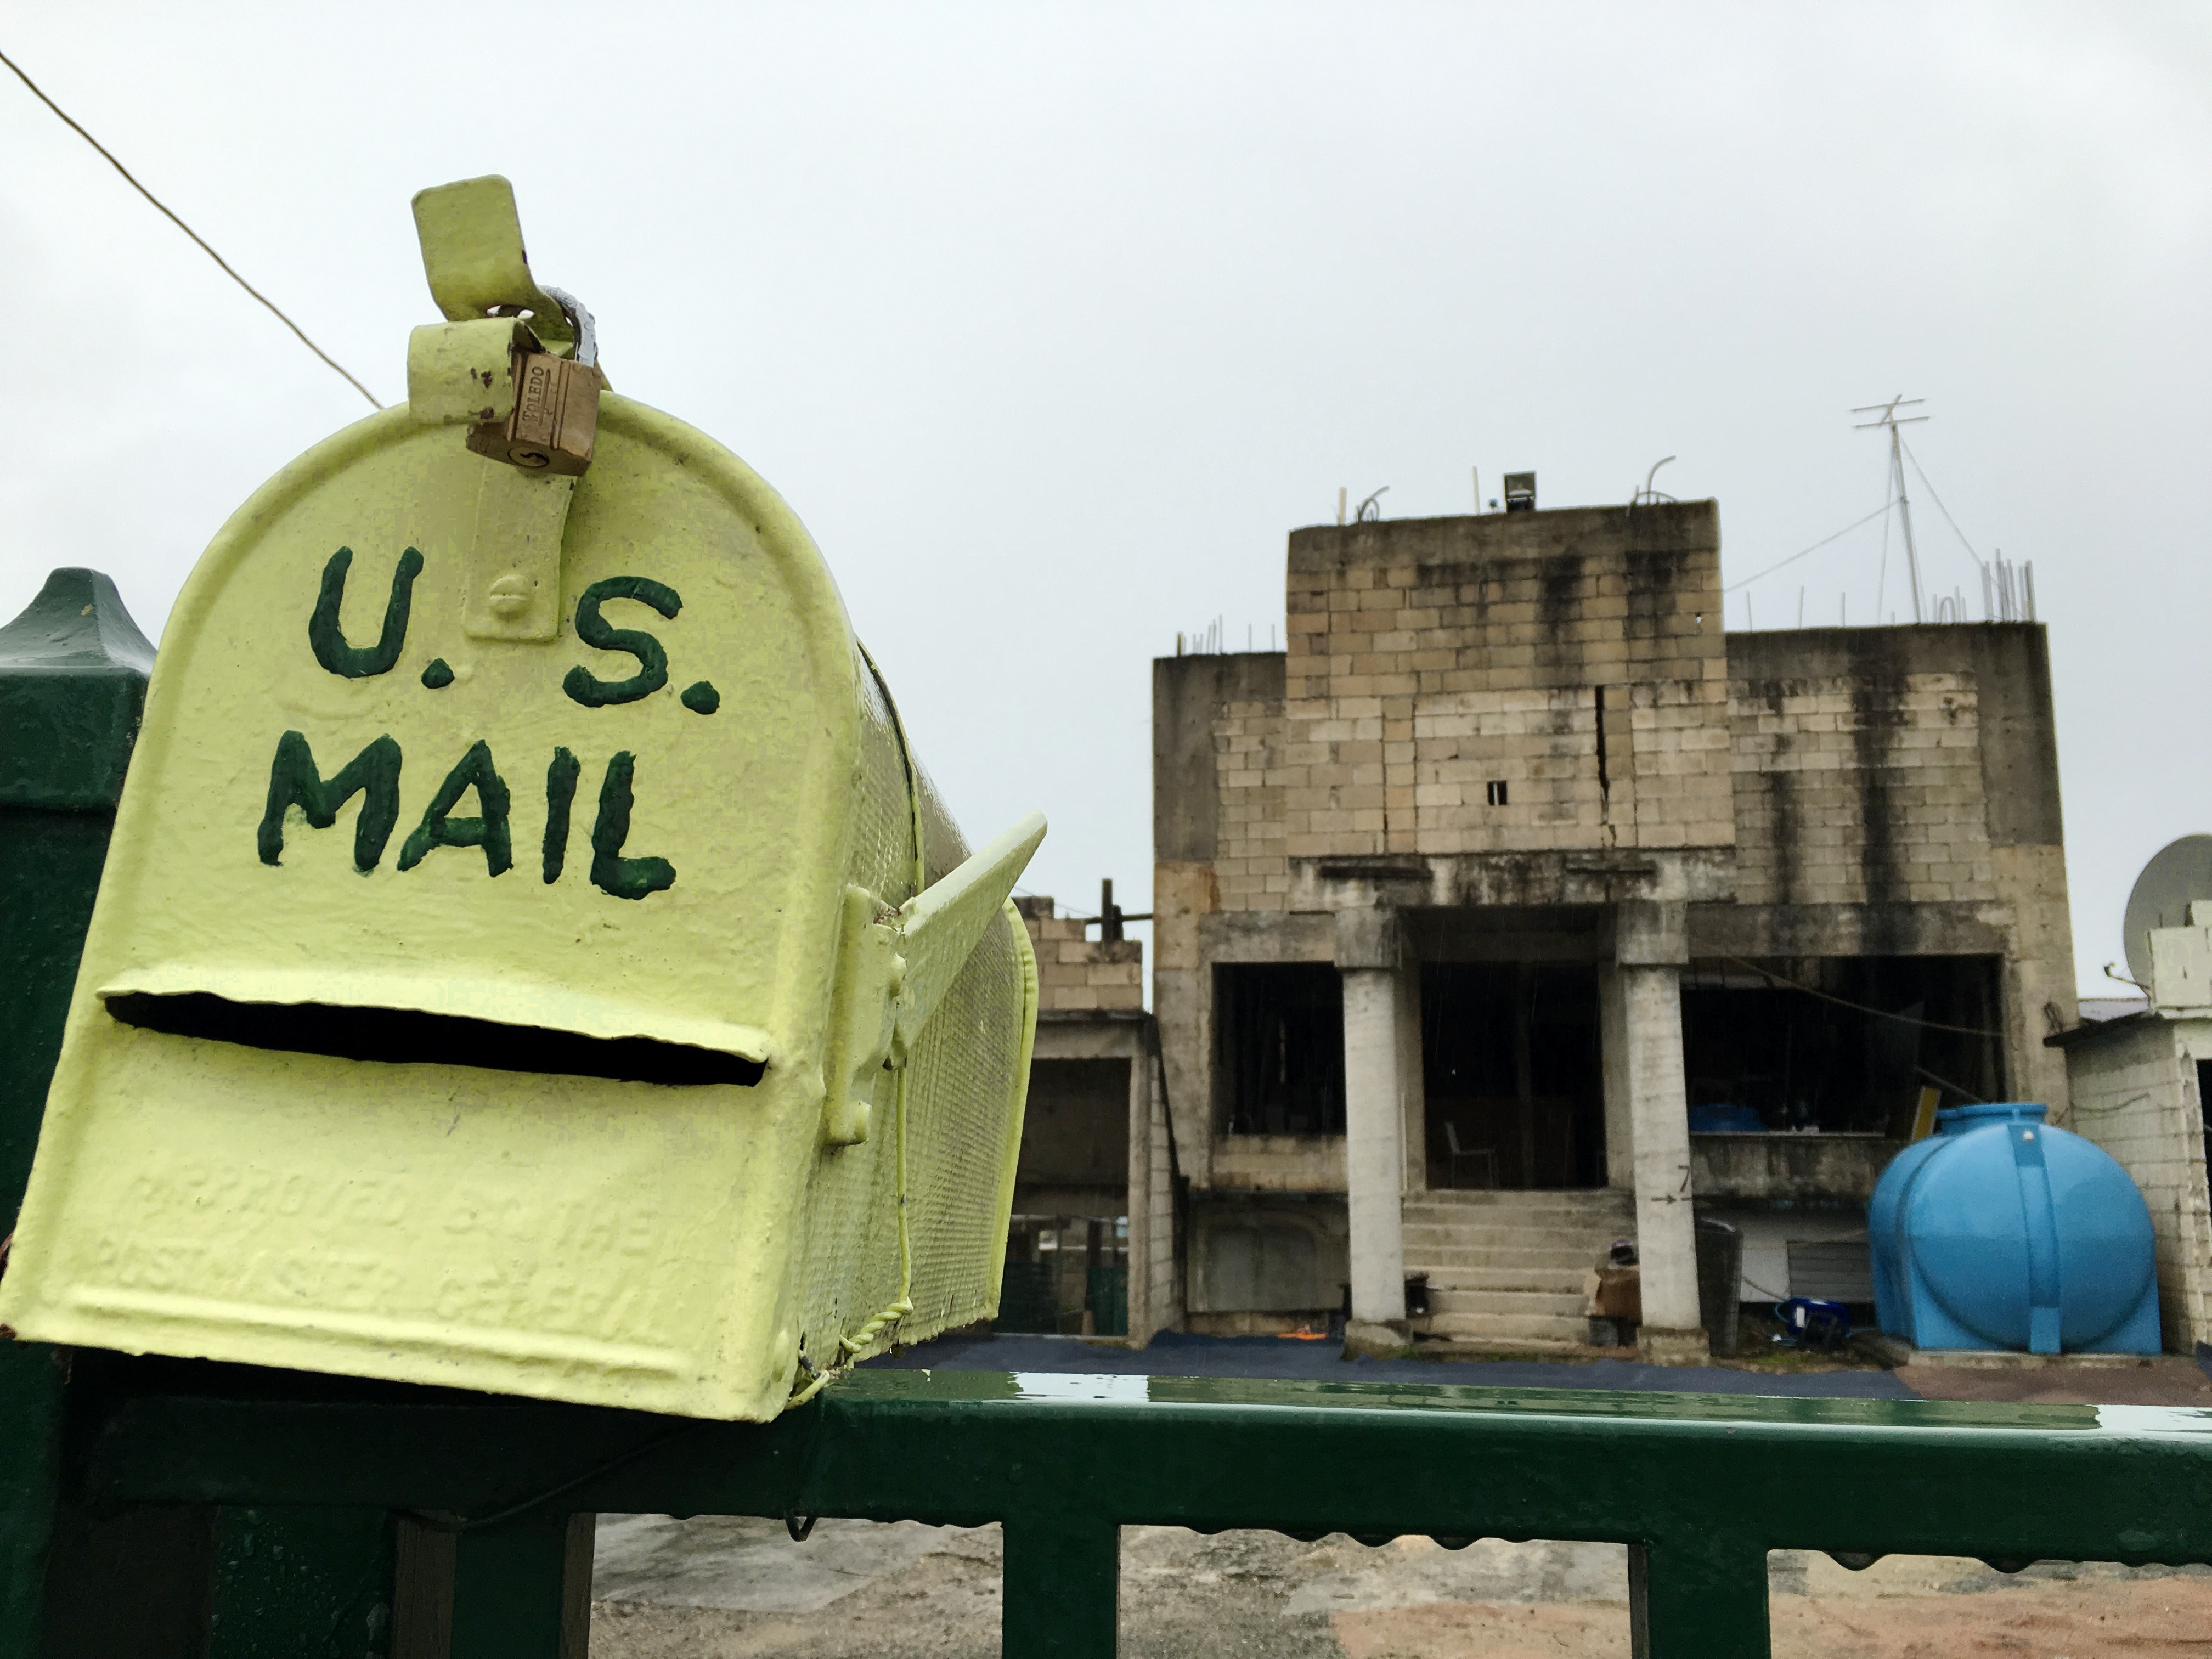
building, vehicle